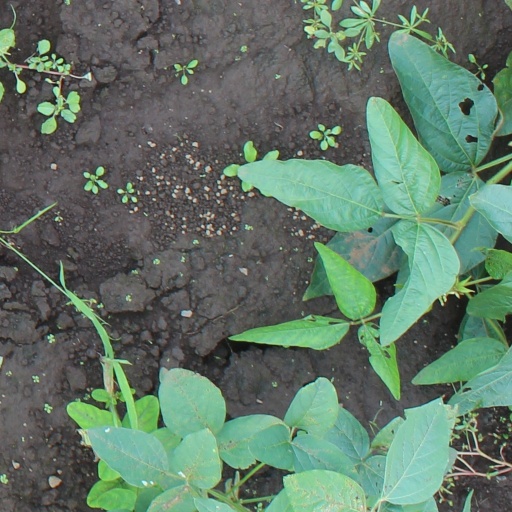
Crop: soybean